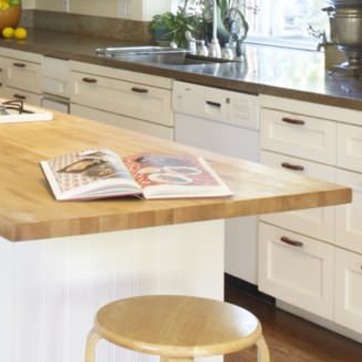
Material: paper